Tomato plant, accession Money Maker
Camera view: bottom (45 deg); turntable rotation: 240 degrees
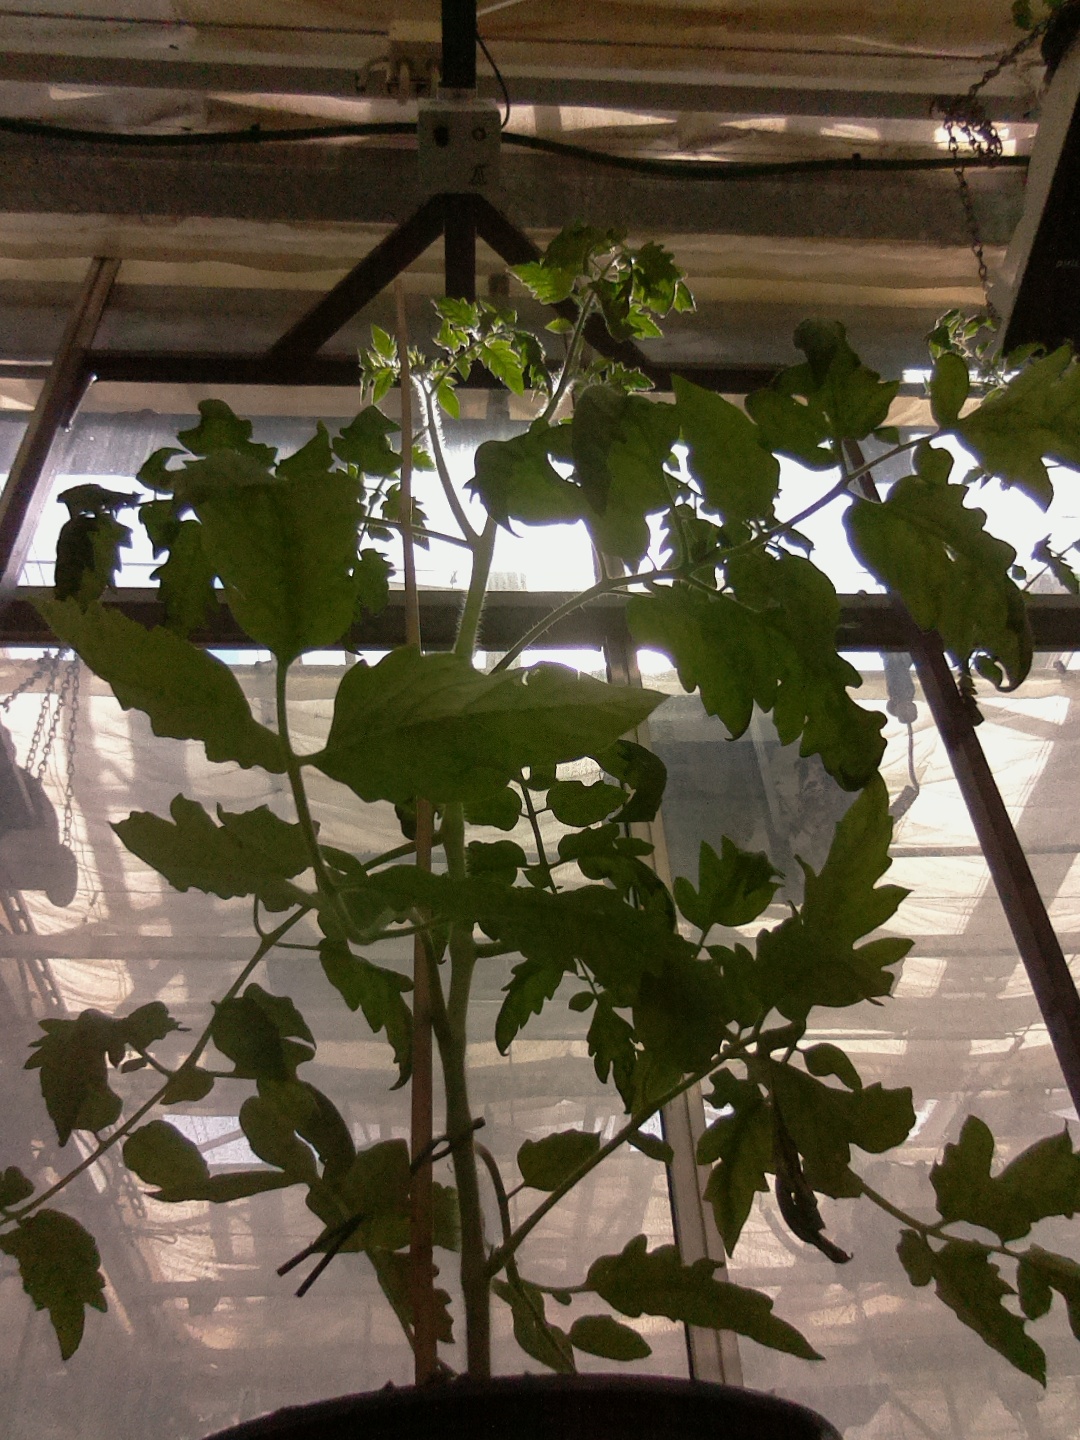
BBCH growth stage 23: 30%-40% Side shoots formed